Hello Madras Girl

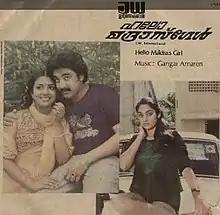
LP Vinyl Records cover

Hello Madras Girl is a 1983 Indian Malayalam-language film produced, directed and filmed by J. Williams and written by K. Balakrishnan from a story by Williams. It stars Shankar, Mohanlal, Rajkumar Sethupathi, Madhavi, and Poornima Jayaram. The character of Bheeman Raghu resembles that of actor Jayan. The film features music composed by Gangai Amaran.